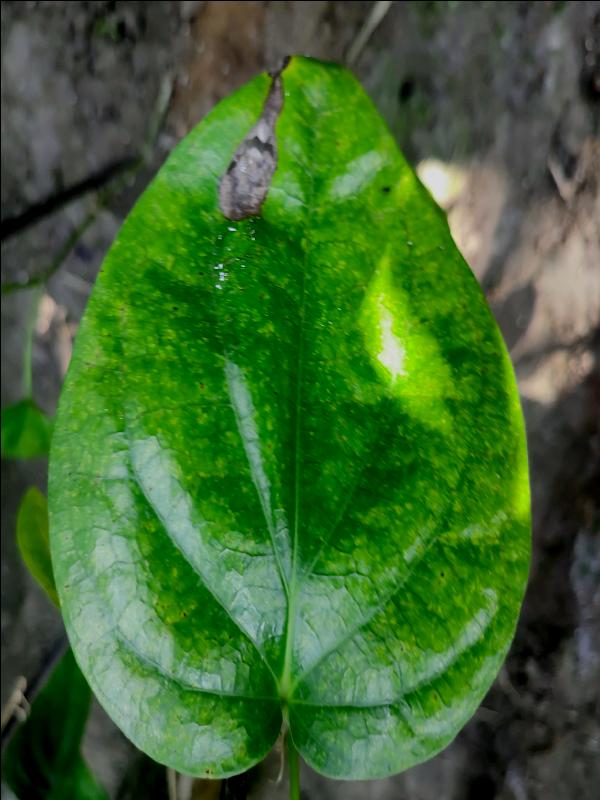
Label: Bacterial_Leaf_Disease